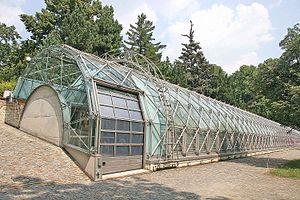
Orangerie (architecte: Eva Jiricna) dans les Jardins royaux du Chateau de Prague
Eva Jiřičná est une architecte tchèque active au Royaume-Uni, connue essentiellement pour ses intérieurs londoniens et new-yorkais qui mêlent l'acier et le verre de façon très créative.
Le Jardin royal